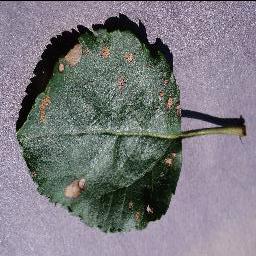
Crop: apple
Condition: black_rot